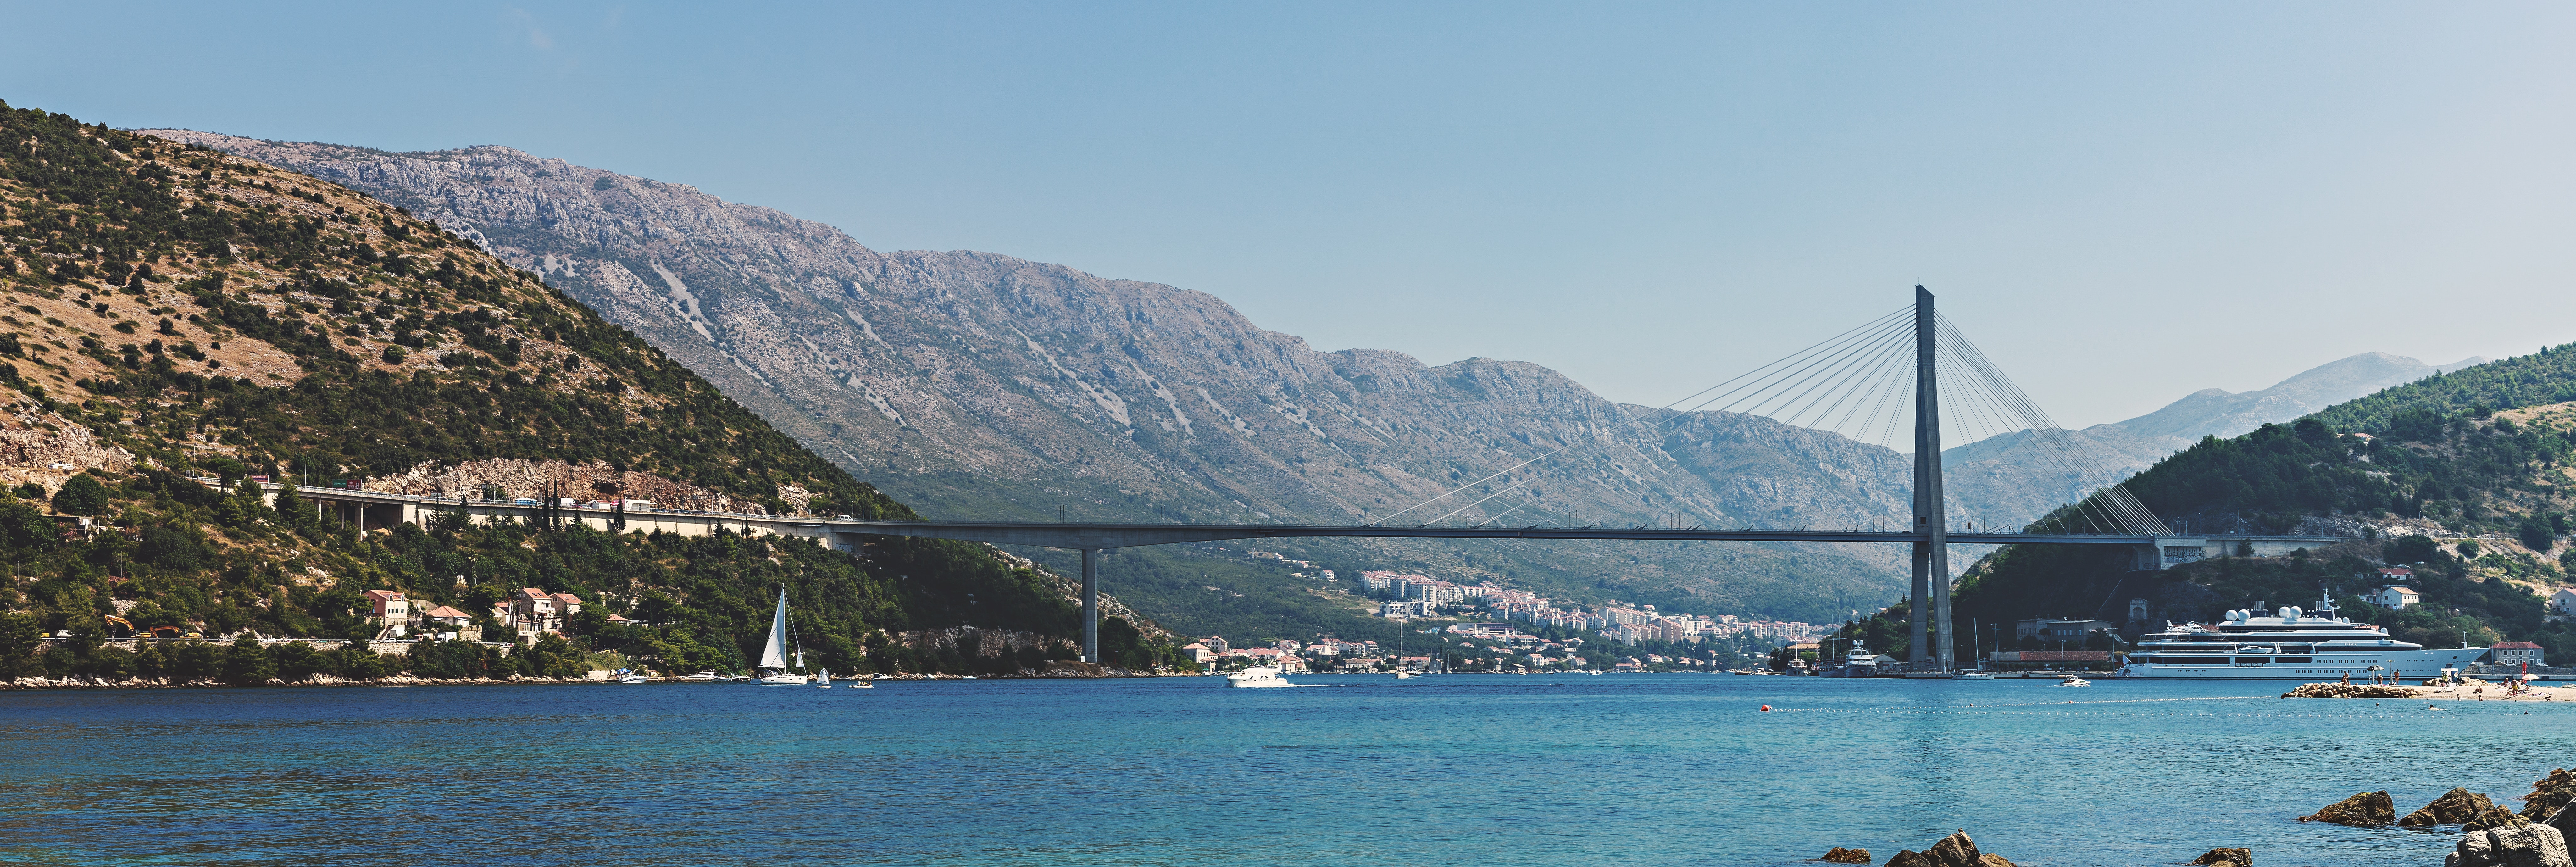
body of water, bridge, sound, water resources, sea, coast, suspension bridge, sky, mountain, bay, inlet, fixed link, headland, coastal and oceanic landforms, mountain range, fjord, waterway, tourism, river, promontory, ocean, photography, channel, strait, reservoir, hill, panorama, lake, cable stayed bridge, vacation, nonbuilding structure, mount scenery, city